Question: Please indicate a possible affordance area of the swing_baseball_bat that can be used for holding
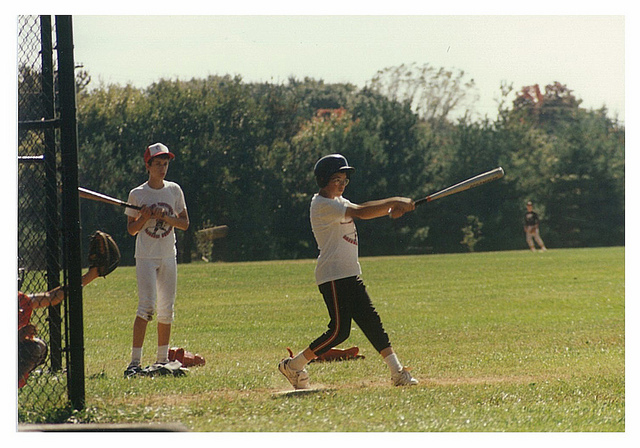
Answer: [94.5, 186, 142.5, 213]